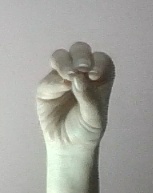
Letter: ha